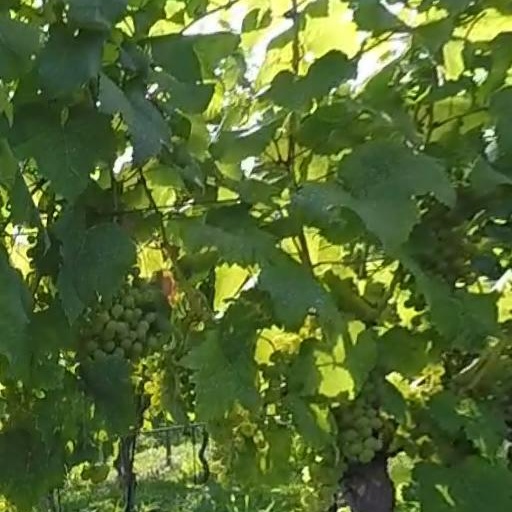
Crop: grape